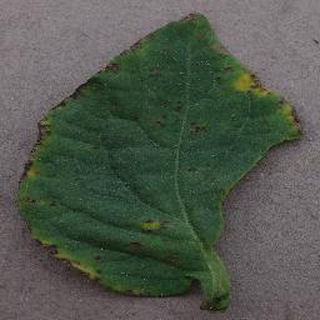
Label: tomato_bacterial_spot